2003 Carolina Dodge Dealers 400

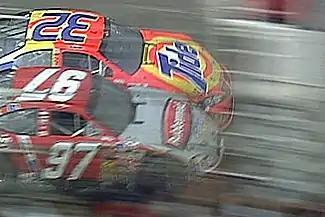

Craven earned his second career win, beating Busch by 0.002 seconds (about ), then the closest finish in NASCAR Cup Series history since the introduction of electronic scoring in the 1993 season. Blaney placed third, his best career finish. Martin, Waltrip, Earnhardt, Sadler, Kenseth, Elliott, and Stewart completed the top ten. There were seven yellow flag cautions, and fifteen lead changes among eleven drivers during the race. Earnhardt's 91 laps led was the most of any driver. Craven led once for a single lap. The race took 3 hours, 10 minutes, and 16 seconds to complete; Craven's average speed was .